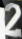
Number: 2